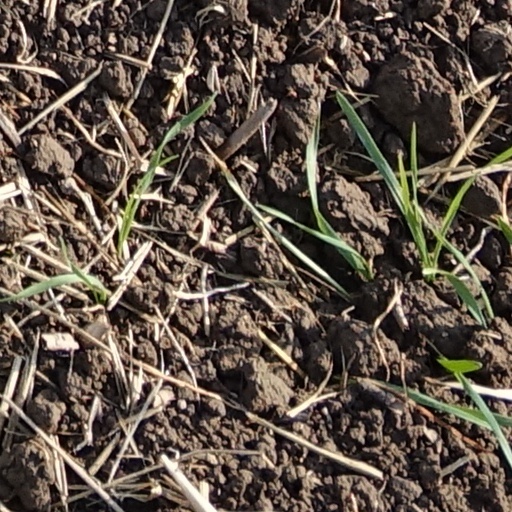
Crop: wheat